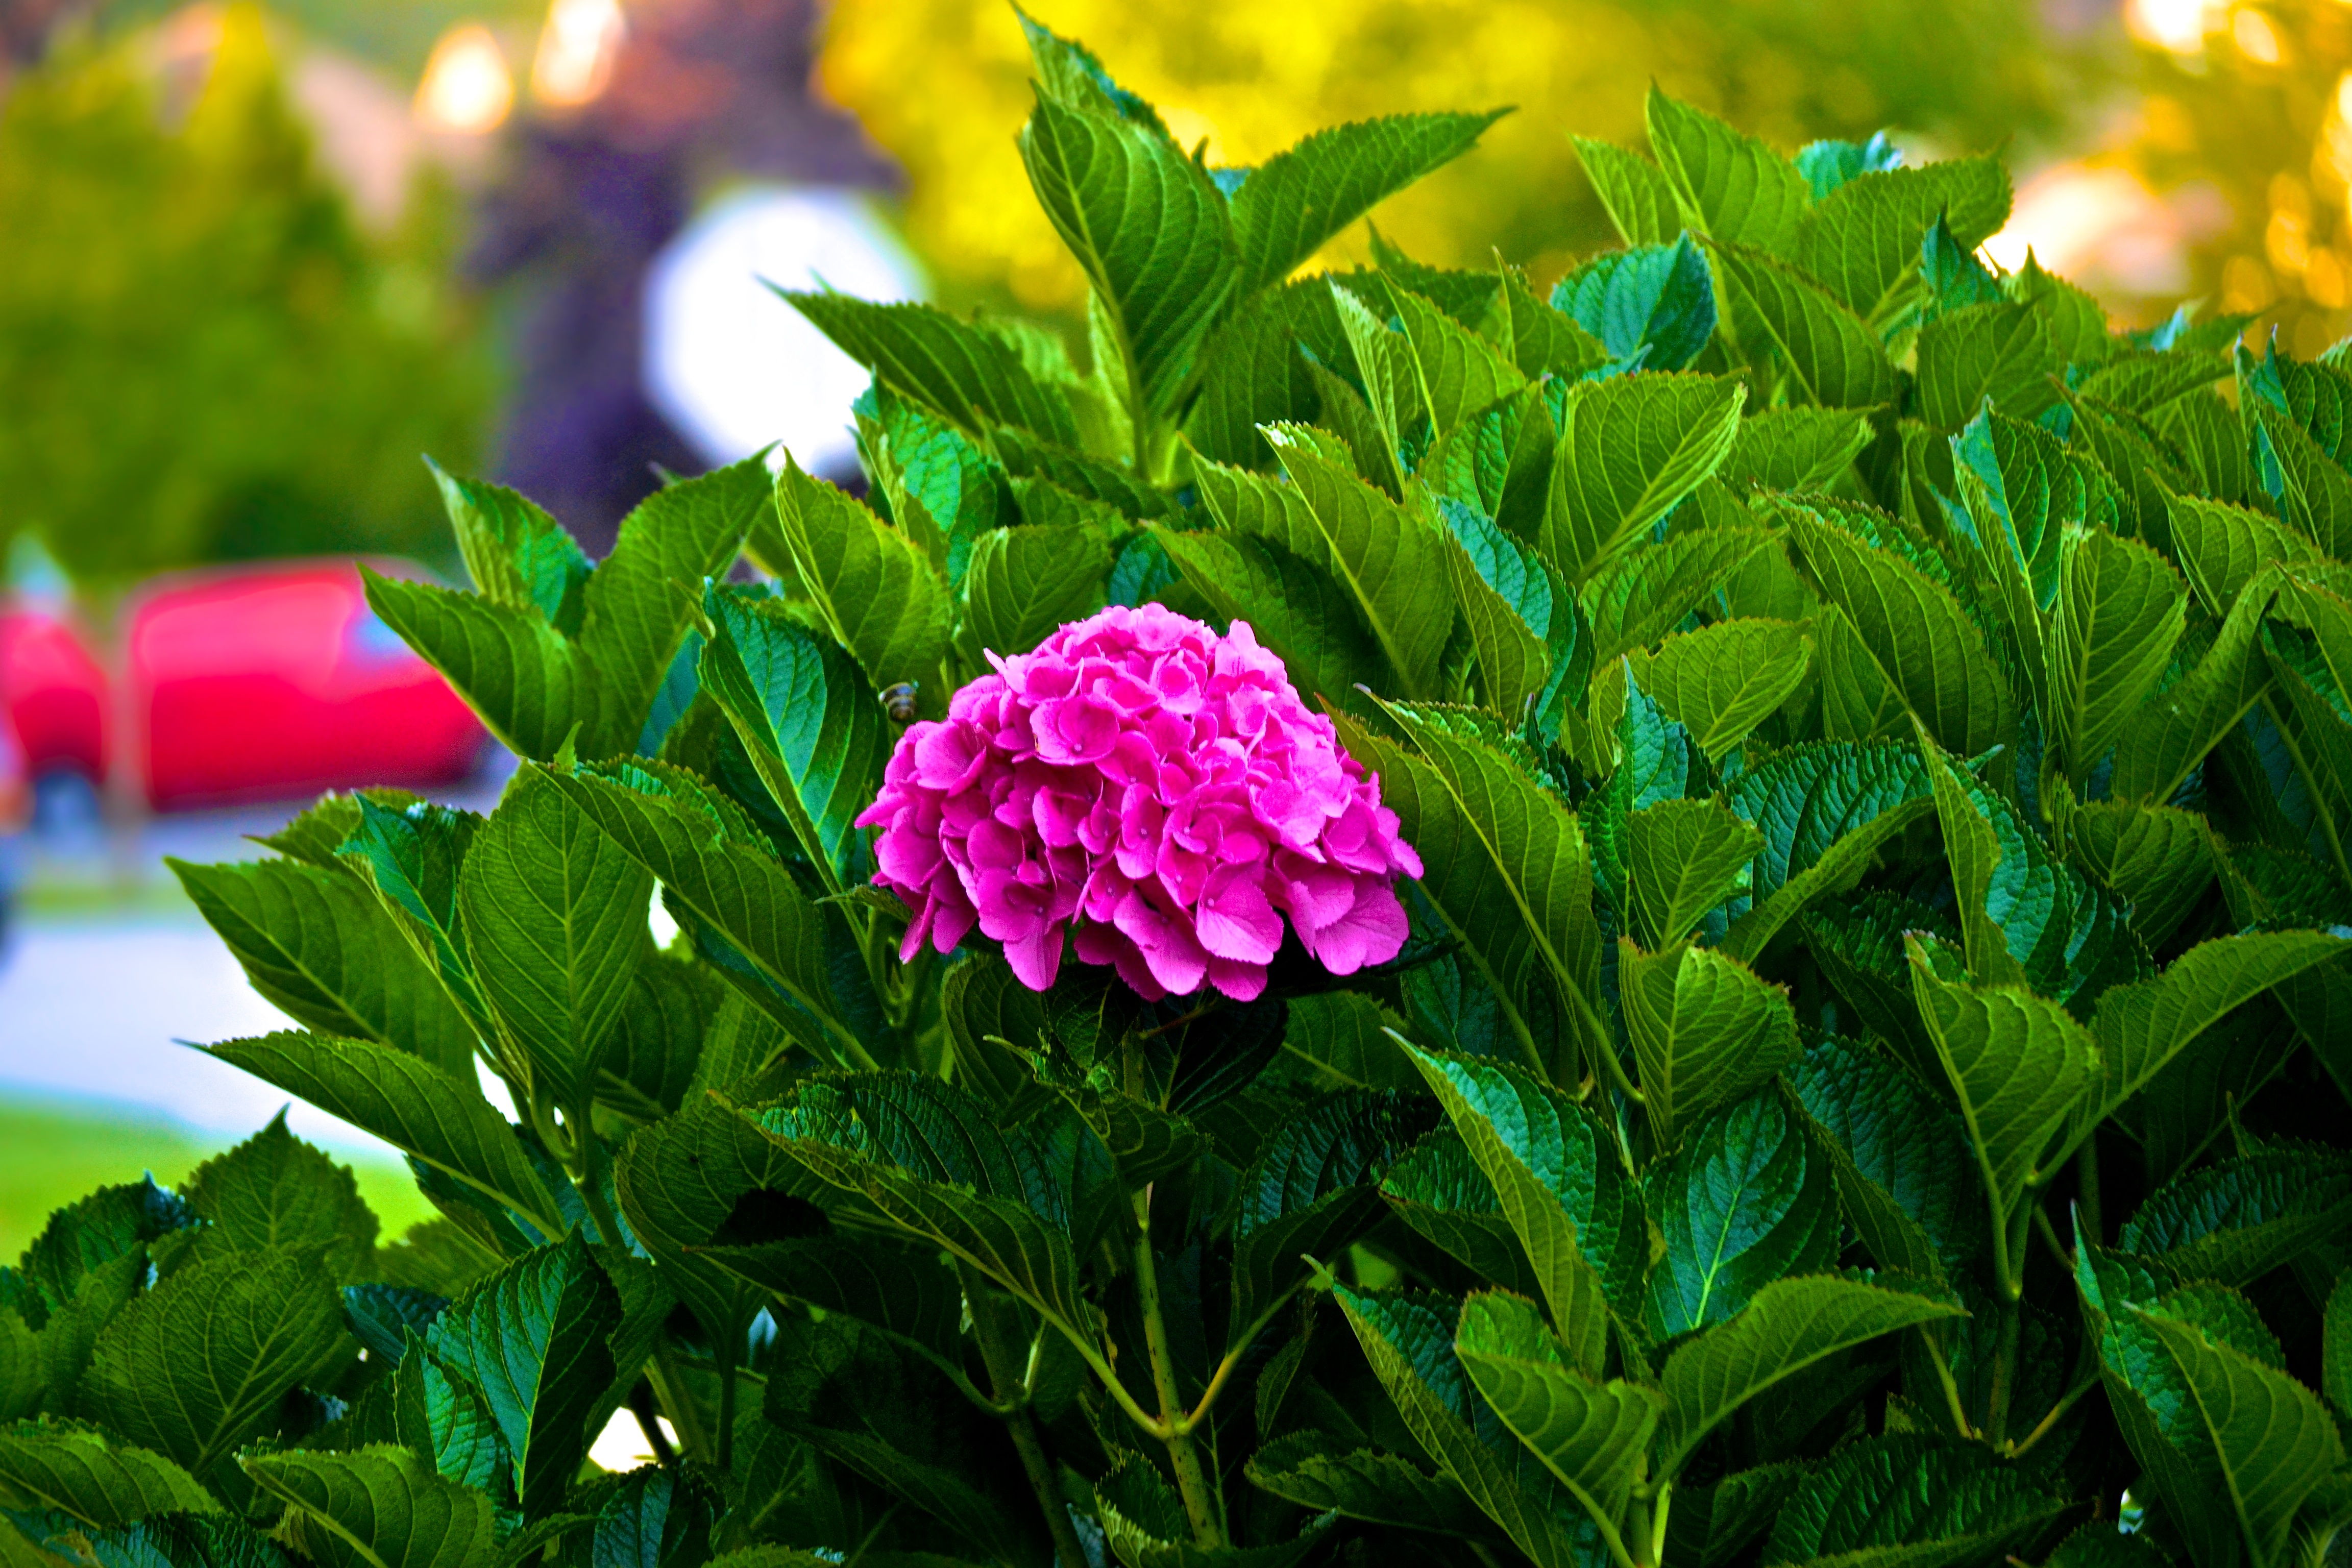
plant, lawn, leaf, flower, petal, green, botany, garden, flora, hydrangea, shrub, peony, macro photography, flowering plant, land plant